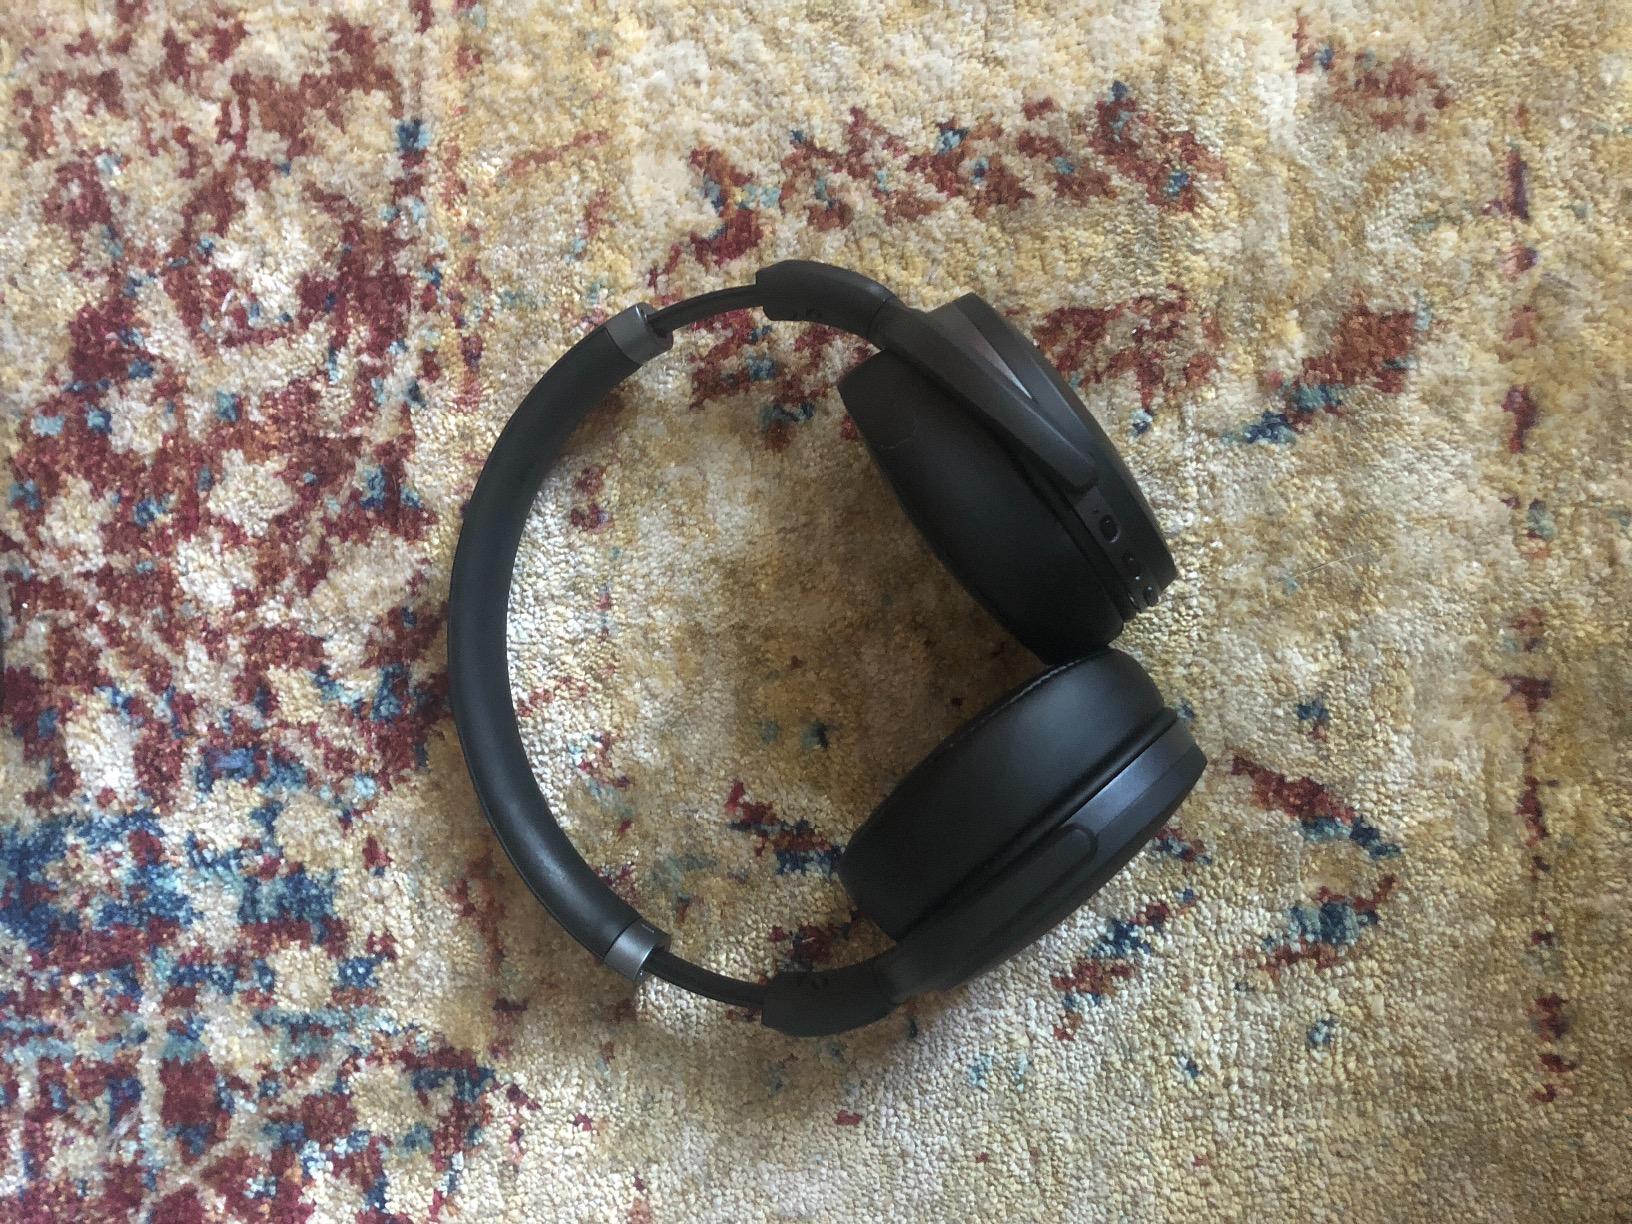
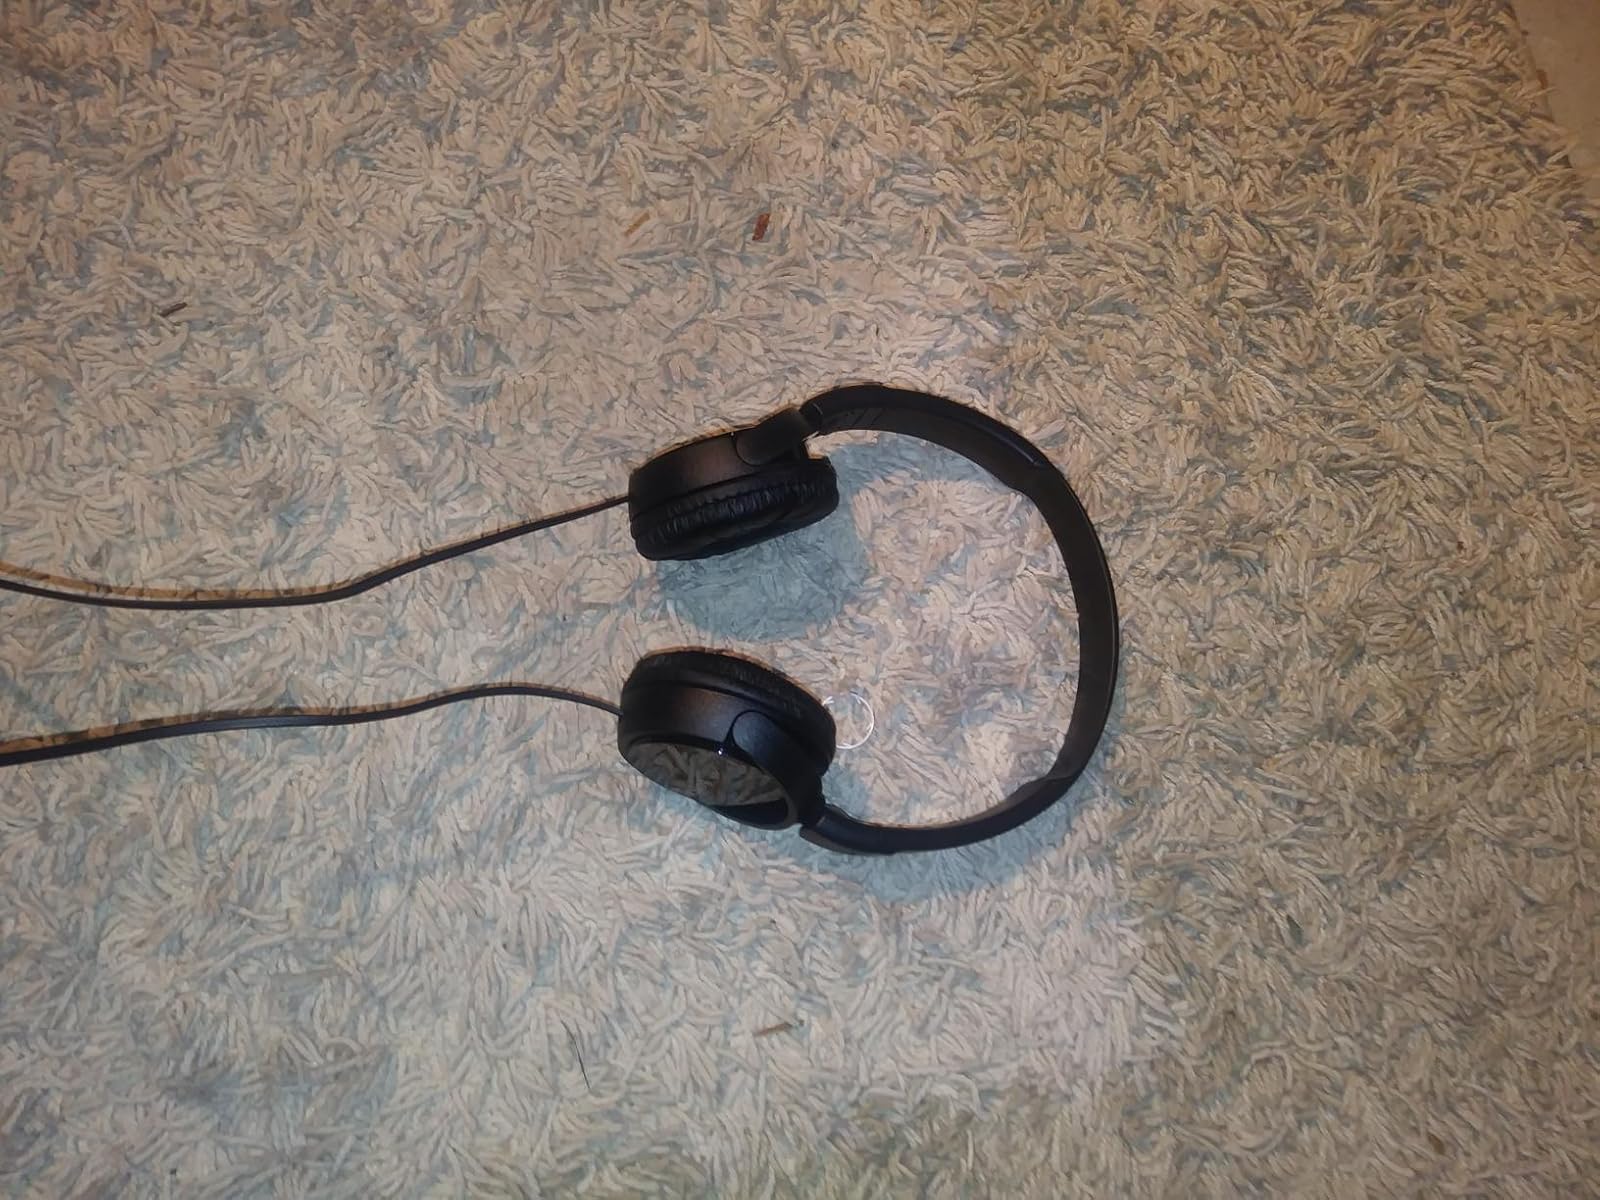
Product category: headphones
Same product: no